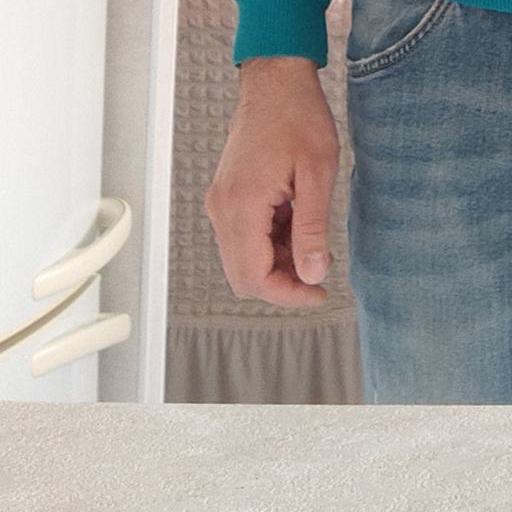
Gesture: no_gesture